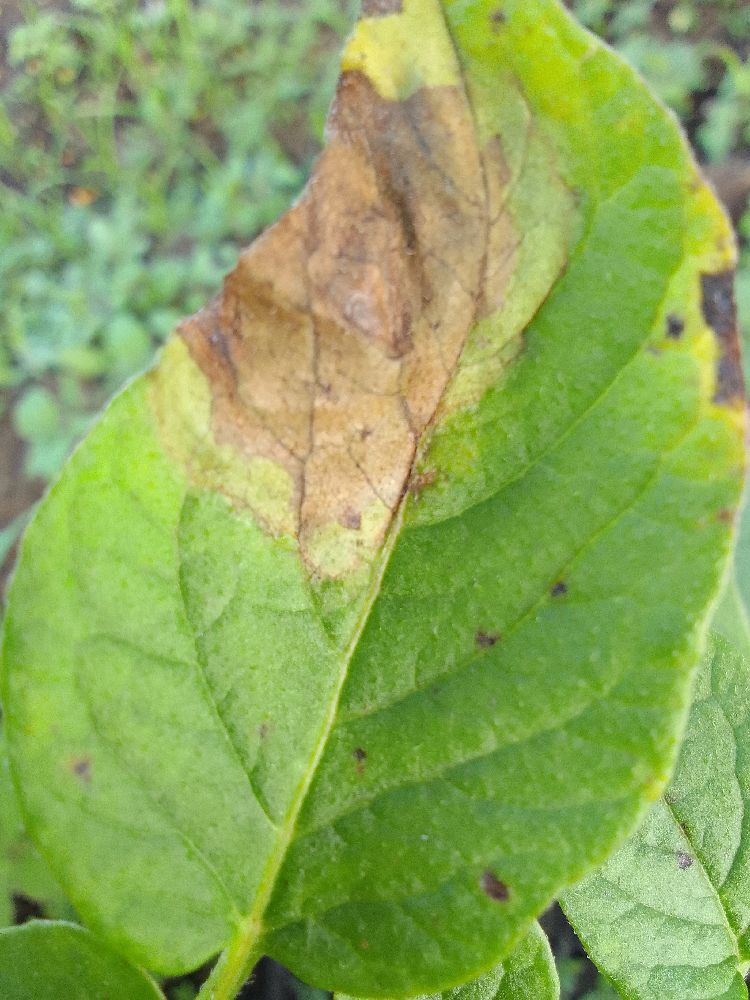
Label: Late blight